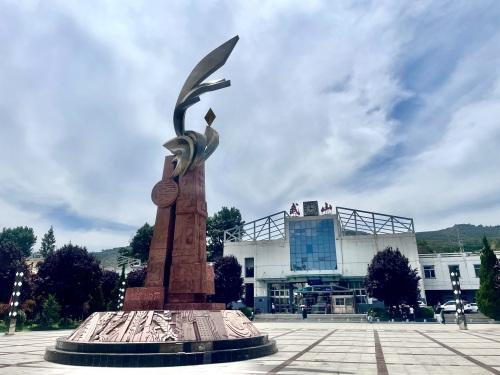
地标名称：武山站
所在城市：天水市·武山县